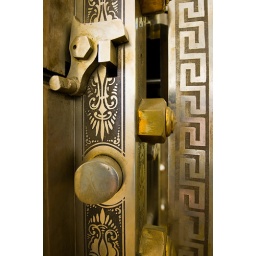
Side of the vault door in the Paymaster's office at Mare Island.